Answer in natural language. Consider the 3D positions of the objects in the scene and not just the 2D positions in the image. Is the centerpoint of  brown square dresser (marked B) at a higher height than Pillow (marked C)? Choose between the following options: yes or no
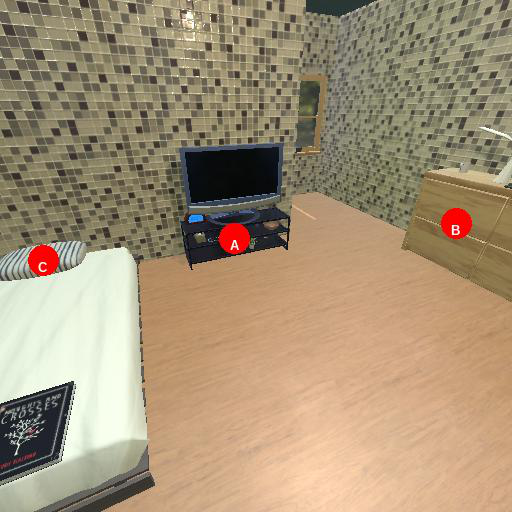
<answer>no</answer>